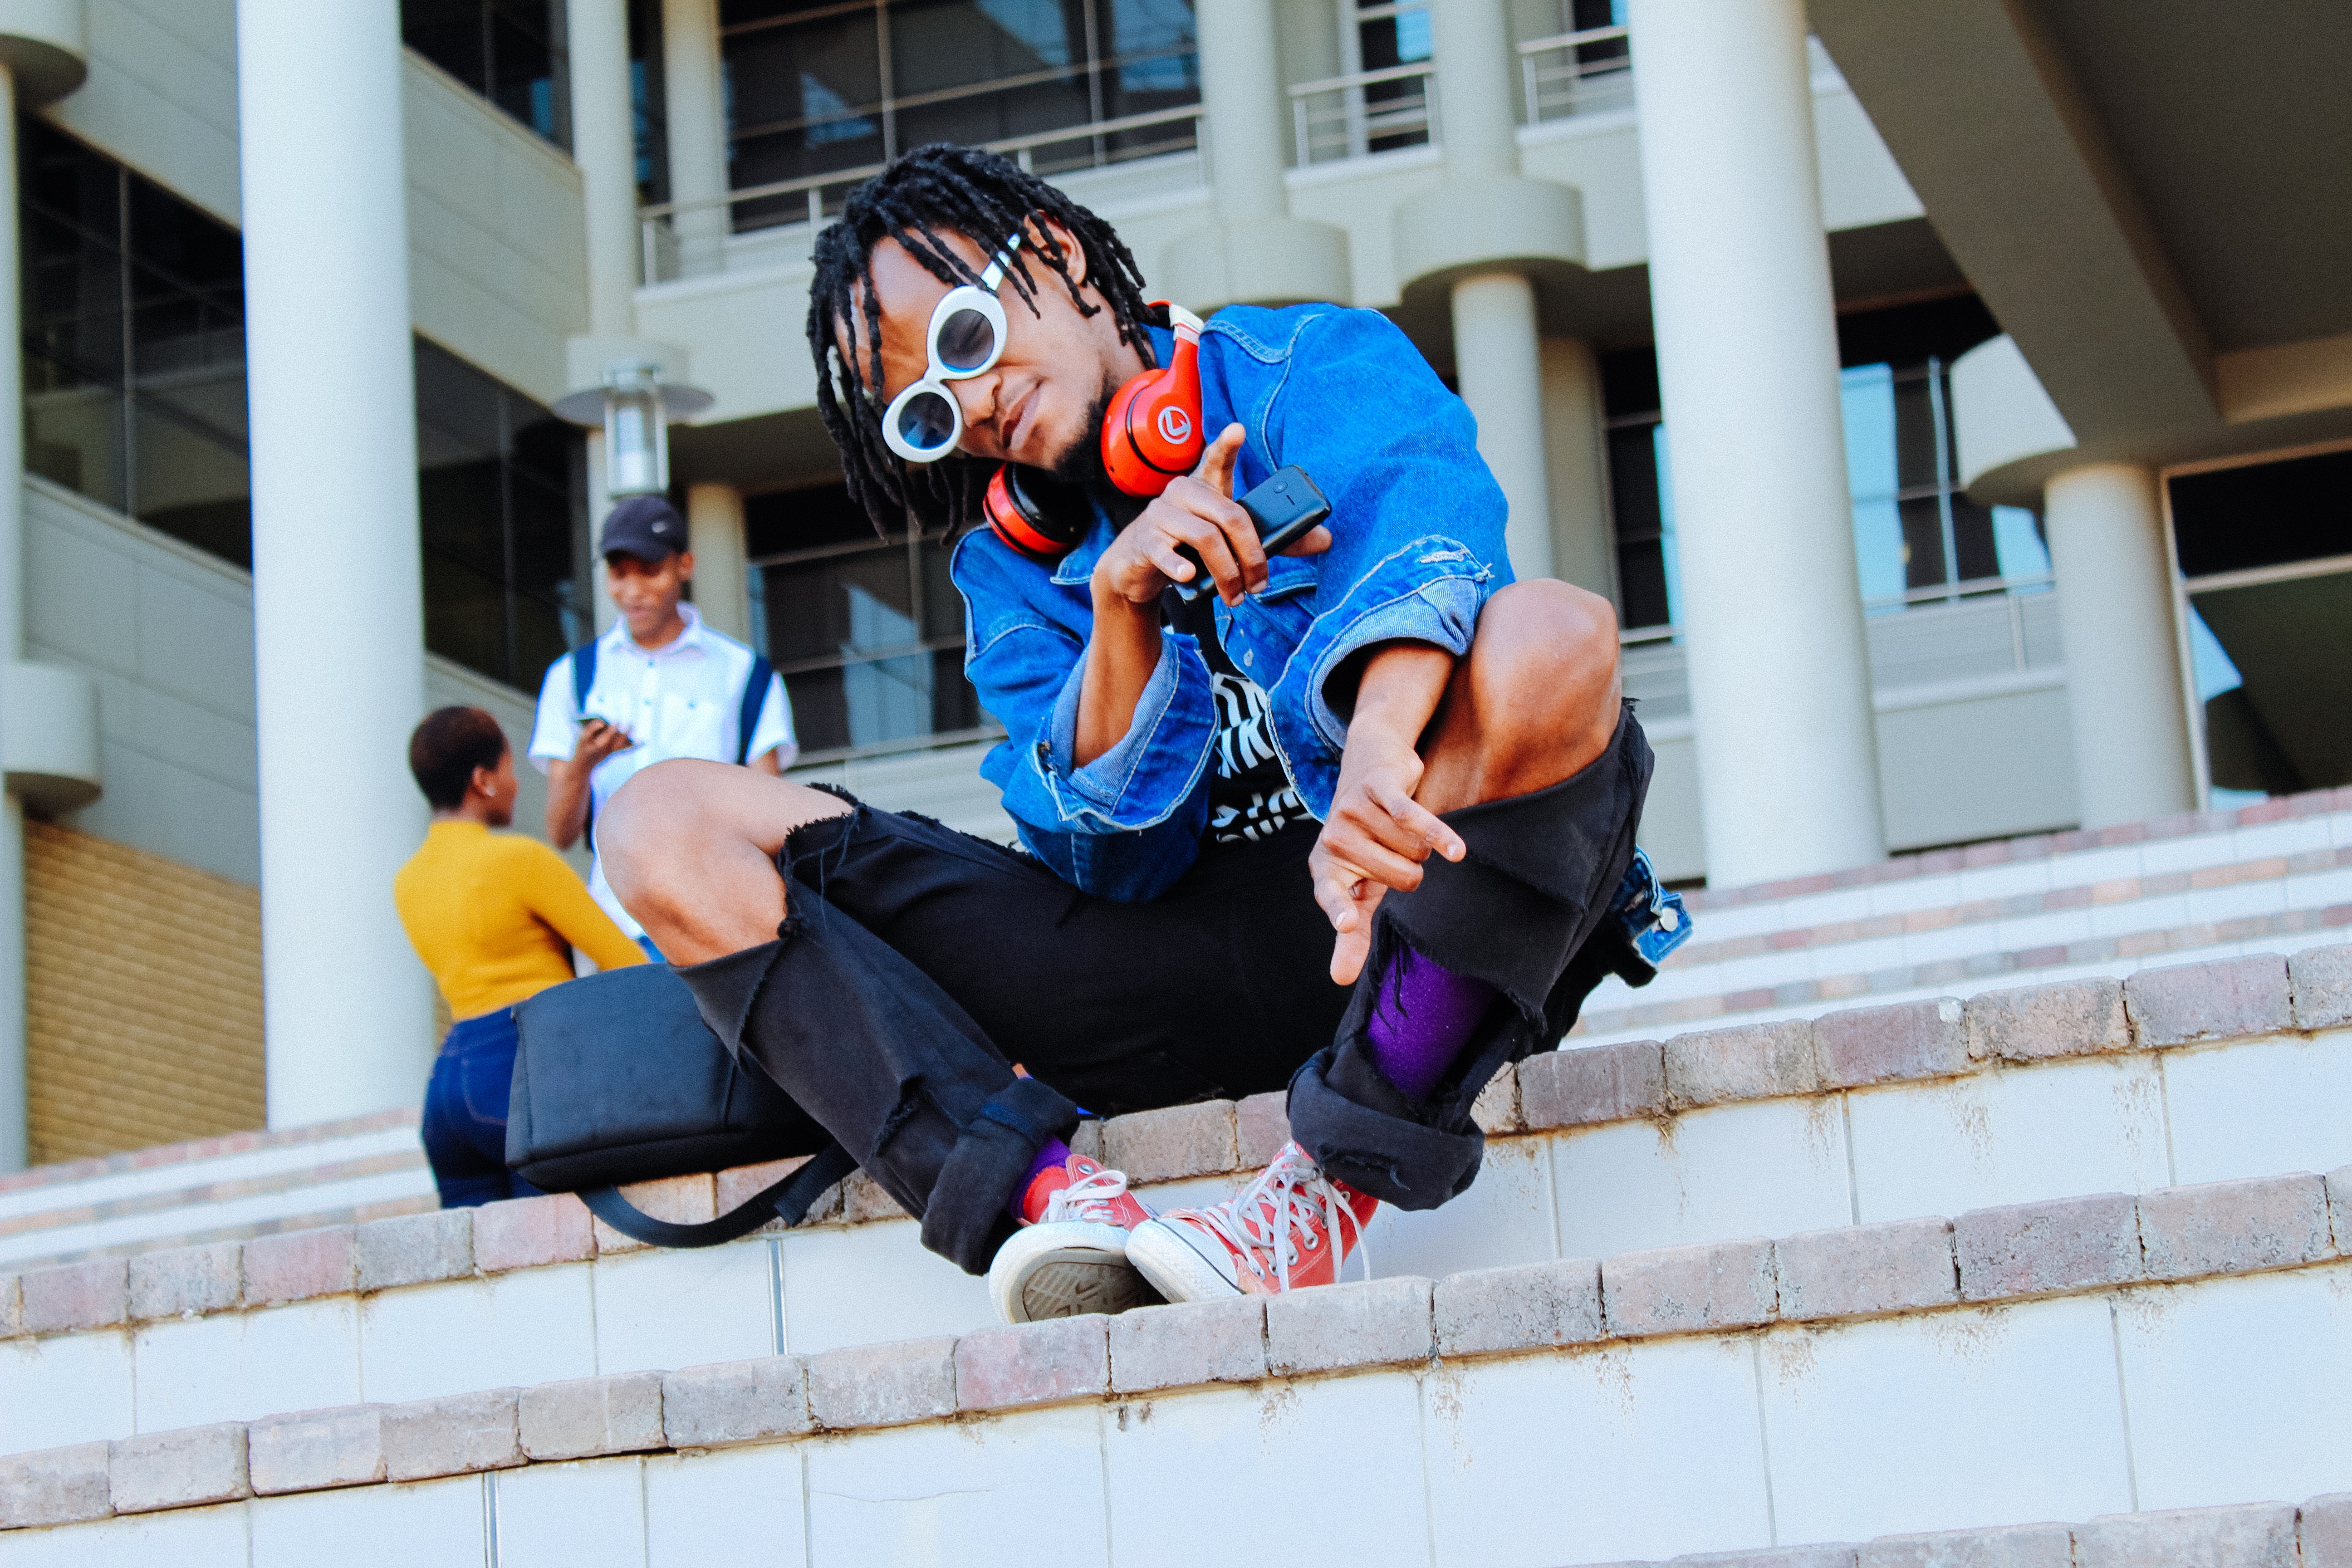
fun, Flip acrobatic, recreation, smile, leisure, dance, street stunts, child, vacation, costume, games